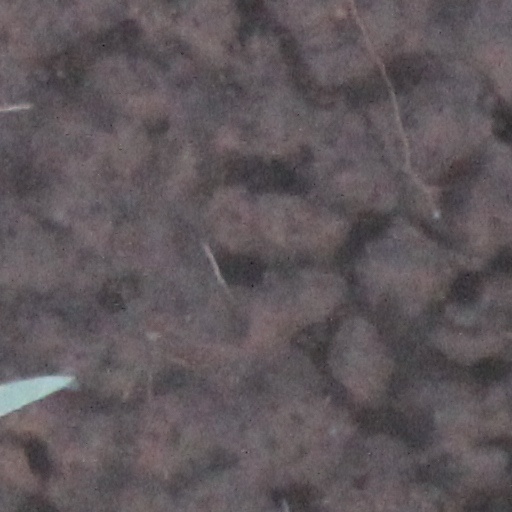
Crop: wheat